List of the Fifteen Shrines of the Kenmu Restoration

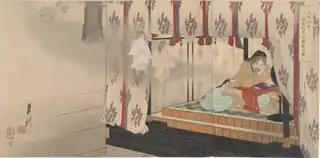
Emperor Godaigo

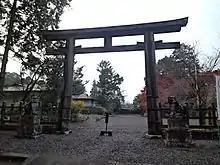
Yoshino Shrine Torii gate

The Fifteen Shrines of the Kenmu Restoration (建武中興十五社, "Kenmu chūko jūgosha") are a group of Shinto shrines dedicated to individuals and events of the Kenmu Restoration.